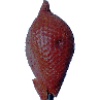
Label: Salak 1